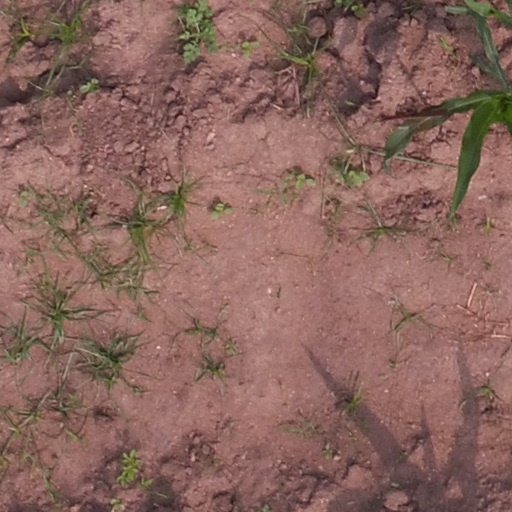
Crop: maize; corn